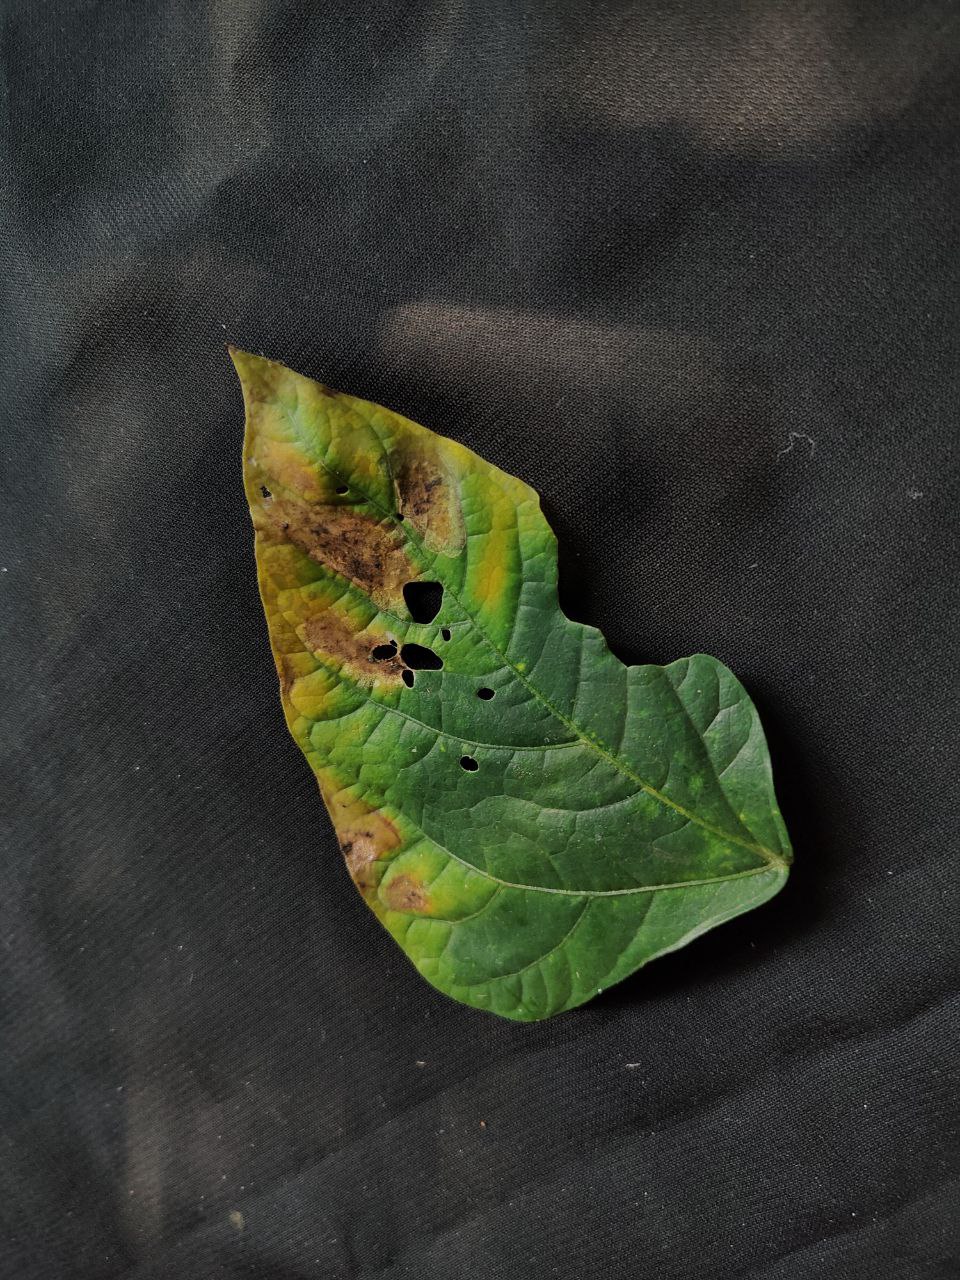
Crop: cowpea
Leaf condition: Bacterial wilt